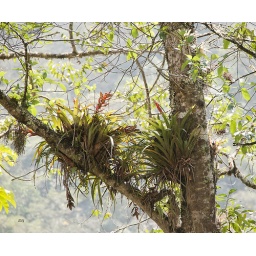
epiphytes in a tree from the train from Ollantaytambo to Auuas Calientes, Peru.